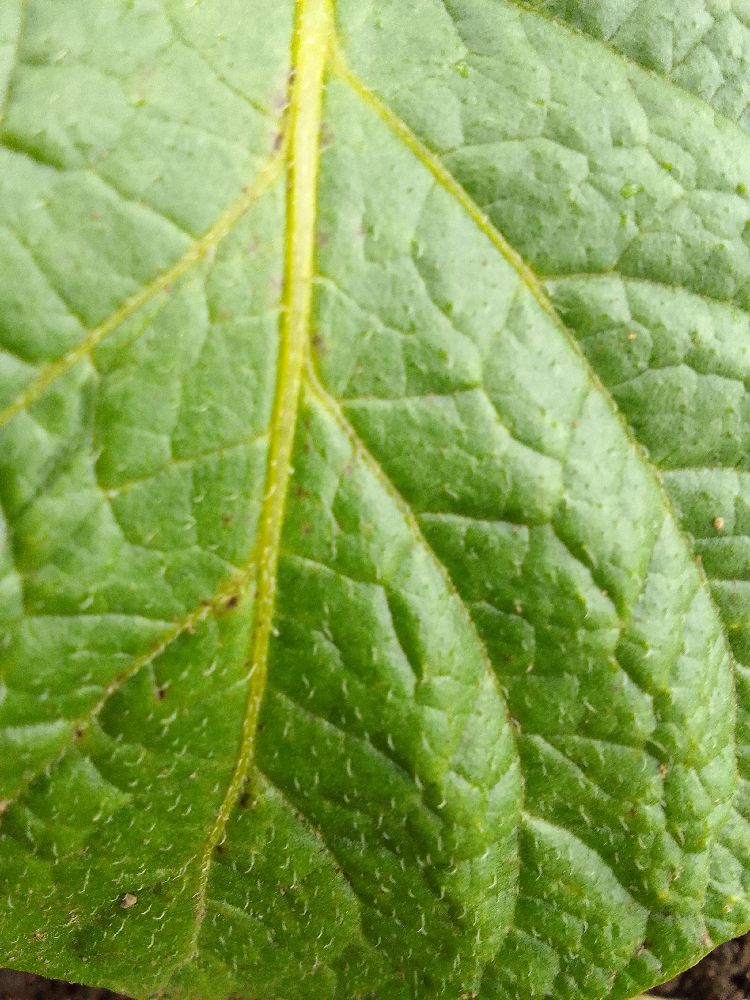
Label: Healthy